Yasawa Islands

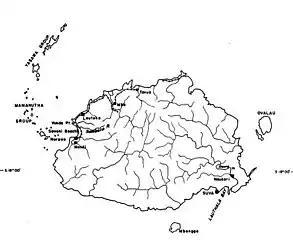
Map of Viti Levu with the Yasawa Islands displayed on the top left

The Yasawa Group is an archipelago of about 20 volcanic islands in the Western Division of Fiji, with an approximate total area of .